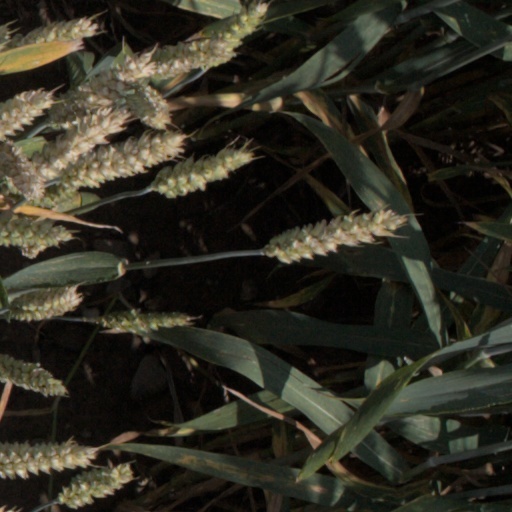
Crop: wheat